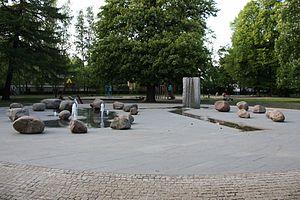
Kassisaba est un quartier du district de Kesklinn à Tallinn en Estonie.